Missouri National Recreational River

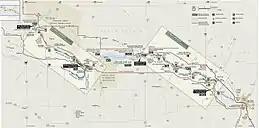
Map of Missouri National Recreational River

Recreational and educational opportunities abound at the Missouri National Recreational River. Fishing and hunting are popular actives. Walleye and catfish are the most popular species. Canoeing and kayaking are growing in popularity, and ranger-guided excursions are scheduled often during the summer.